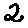
Label: 2